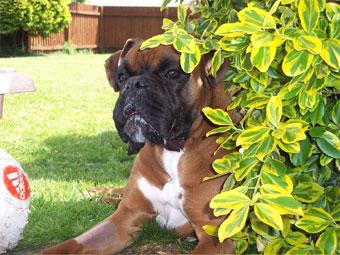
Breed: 225-n000082-boxer